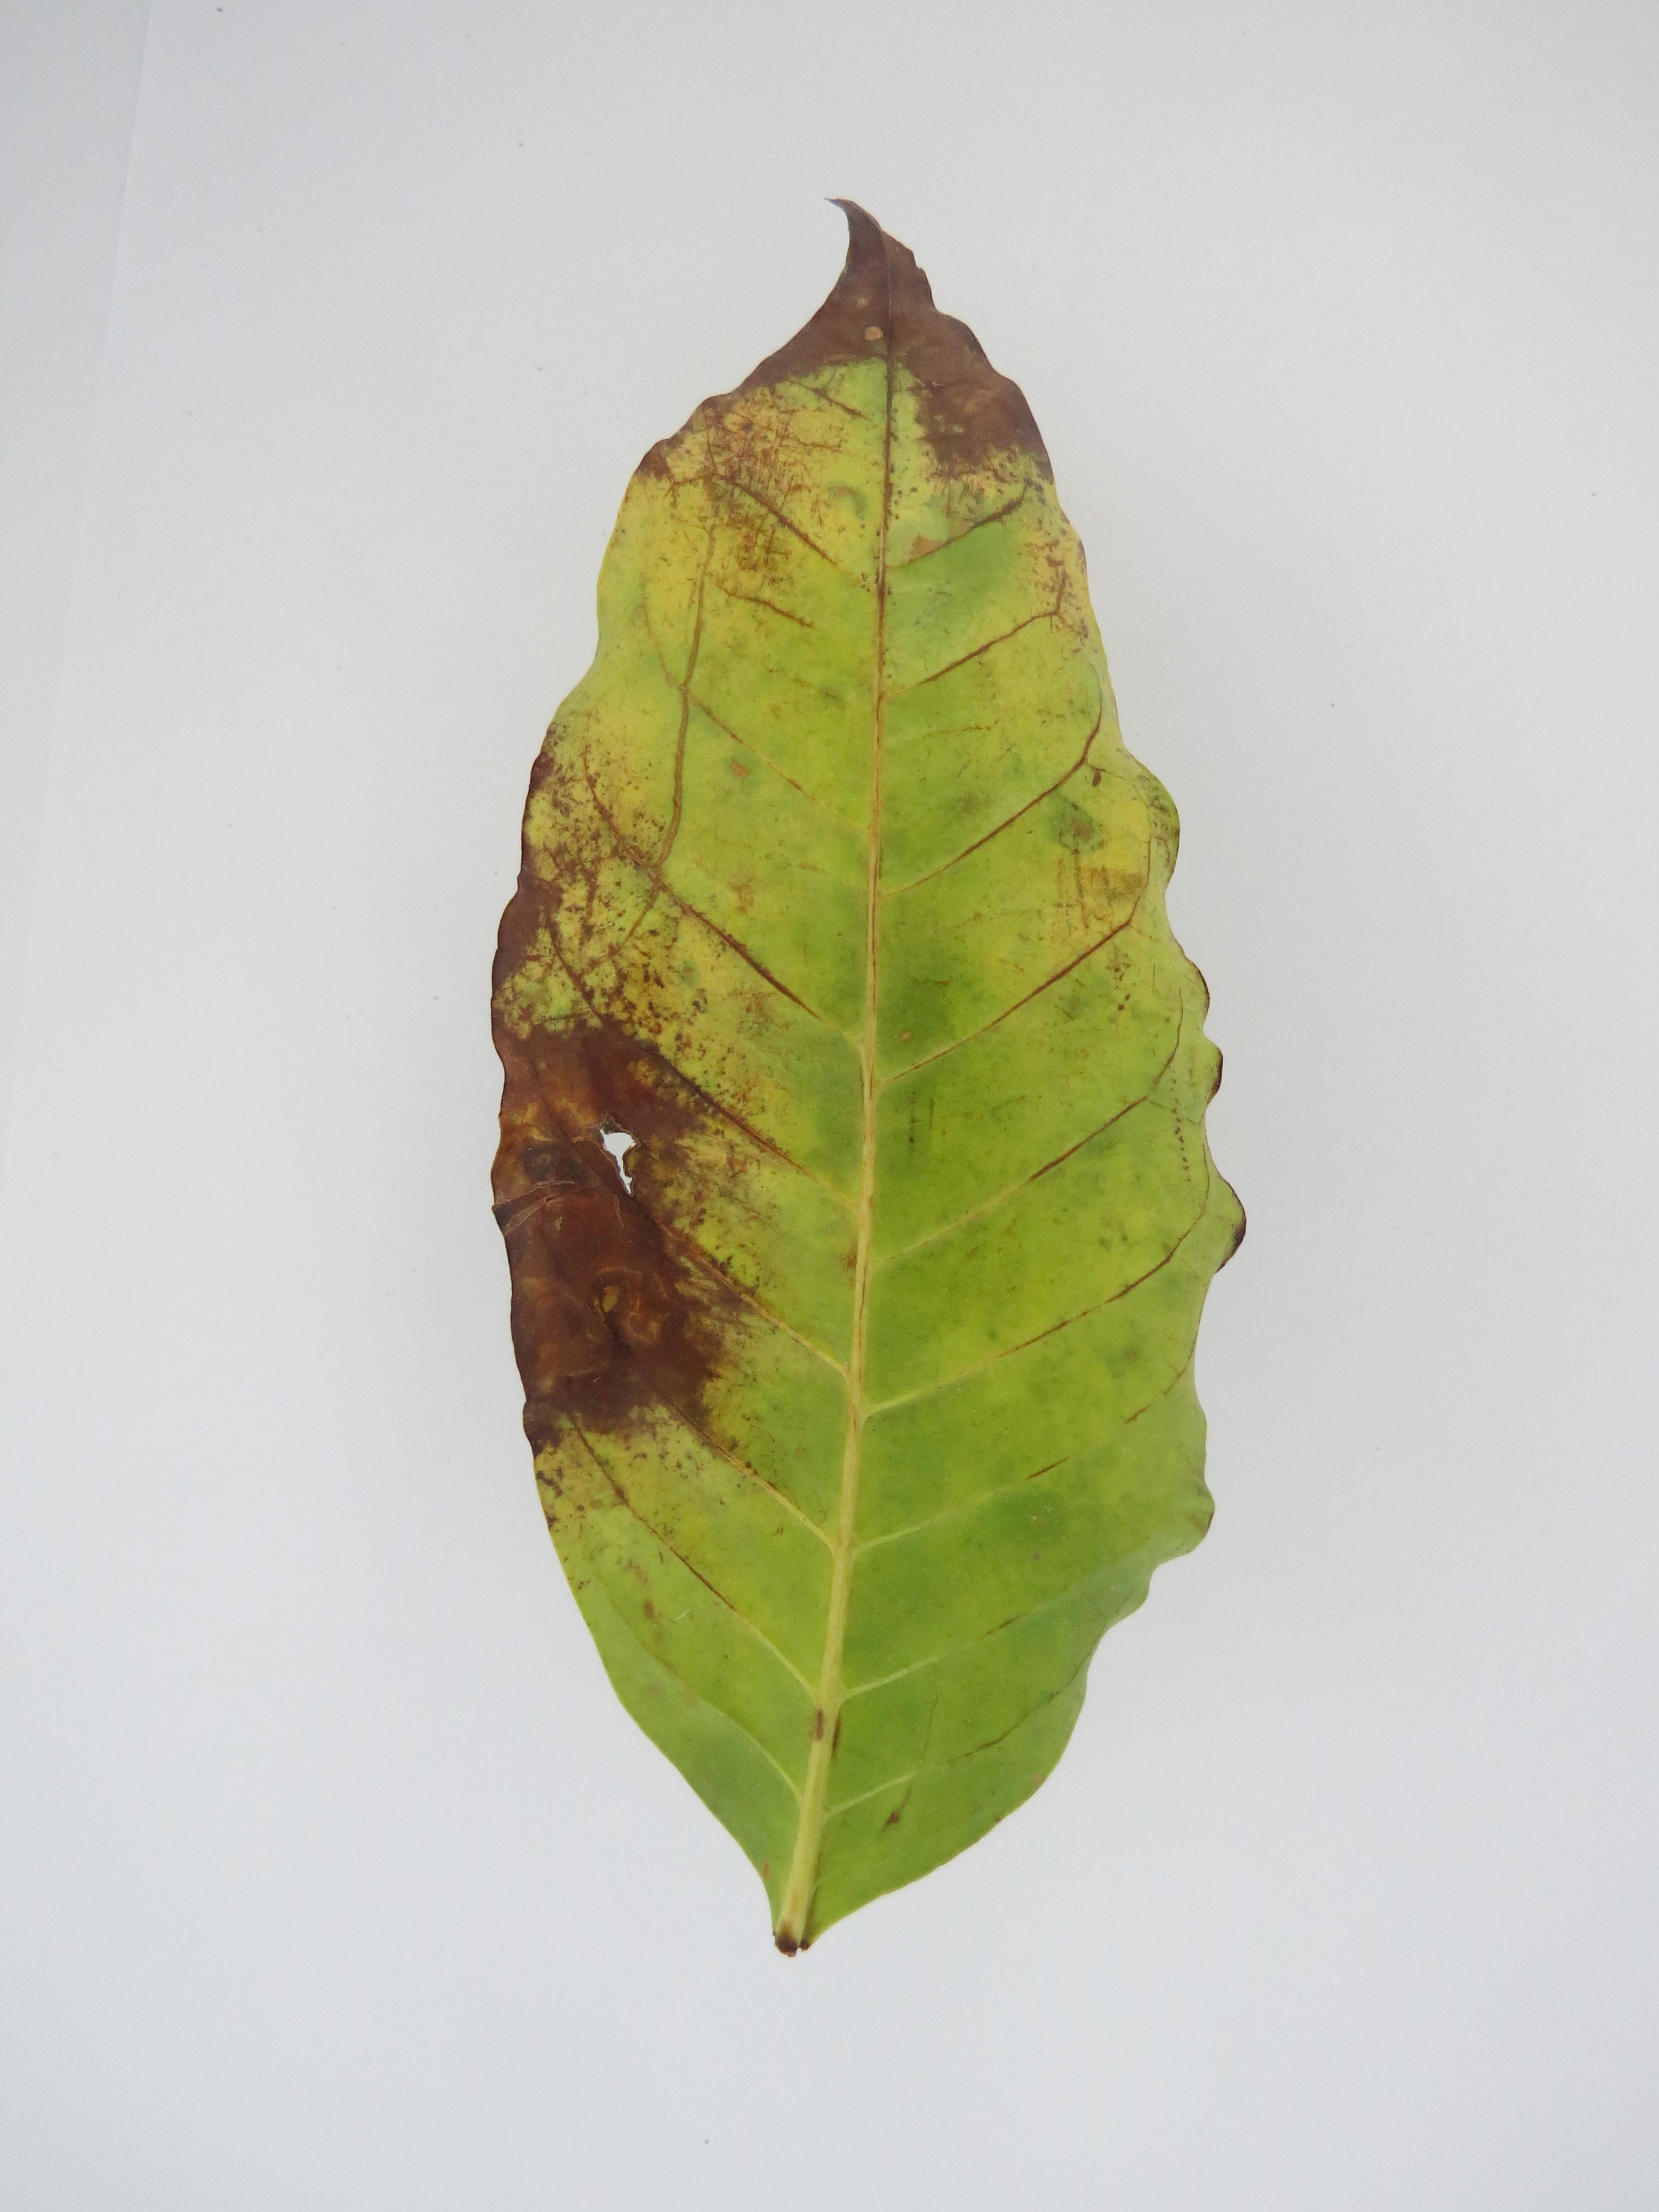
Label: potasium-K